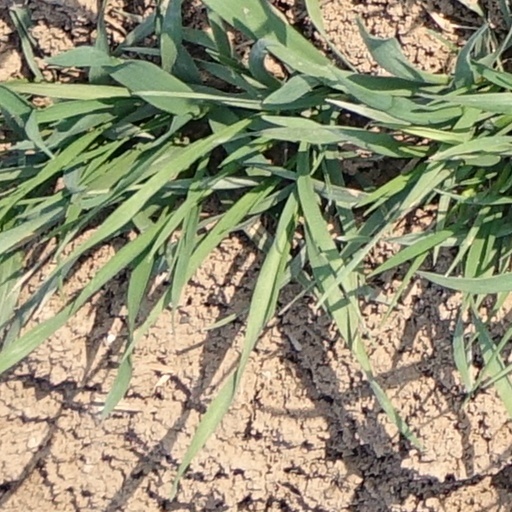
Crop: wheat